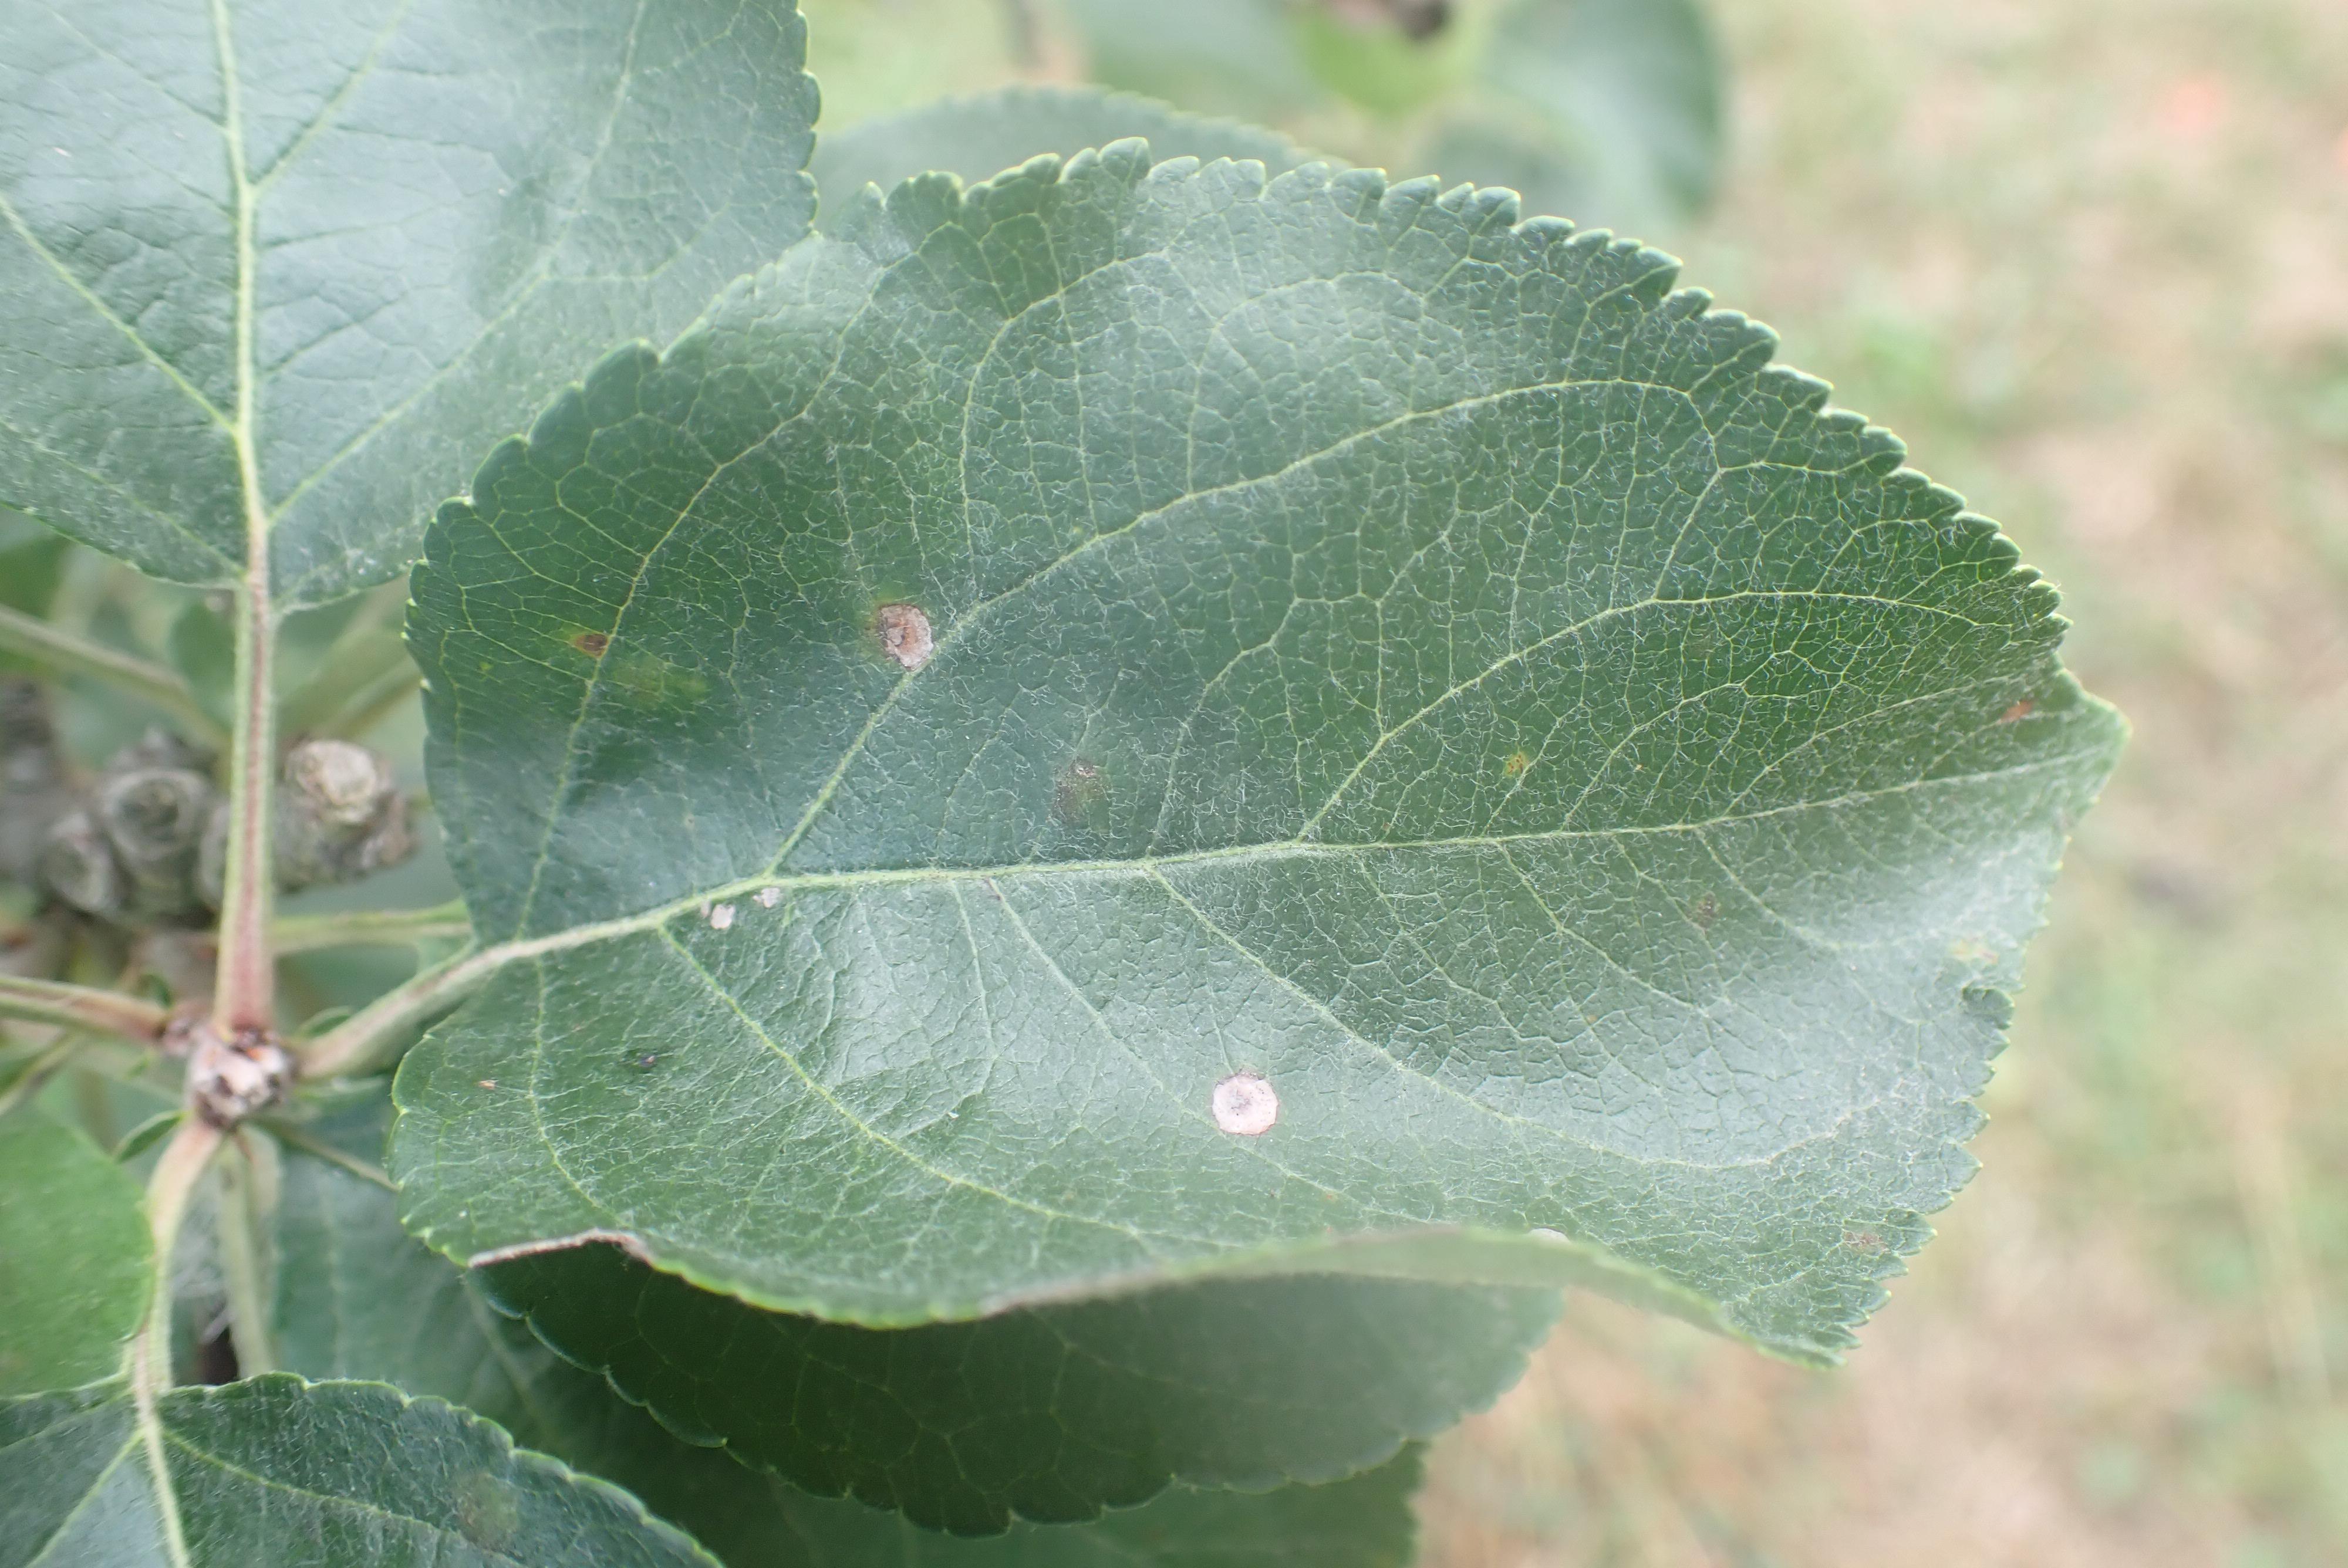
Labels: scab, frog_eye_leaf_spot